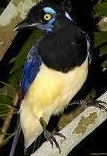
Species: PLUSH CRESTED JAY
Scientific name: CYANOCORAX CHRYSOPS
ImageNet parent category: jay